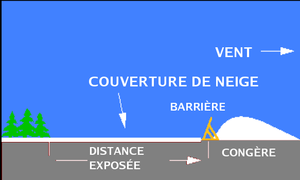
Une congère ou un banc de neige, est un amas de neige résultant de l'action du vent. Lorsqu'il souffle fort, particulièrement en violentes rafales, de grandes quantités de neige peuvent être déplacées et s'accumuler dans les endroits où son effet est le plus faible. À terme, elles peuvent entourer voire recouvrir certains obstacles et deviennent dangereuses en raison de leur poids ou des entraves qu'elles constituent pour la circulation et d'autres activités humaines.